Japanese occupation of the Dutch East Indies

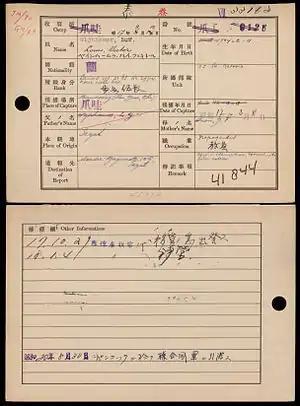
Japanese identity card issued to Louis Victor Wijnhamer, Jr., a local Indo-European man, during the occupation.

The Japanese divided Indonesia into three separate regions; Sumatra (along with Malaya) was placed under the 25th Army, Java and Madura were under the 16th Army, while Borneo and eastern Indonesia were controlled by the 2nd South Fleet of the Imperial Japanese Navy (IJN) based in Makassar. The 16th Army was headquartered in Jakarta and the 25th Army was based in Singapore until April 1943, when its command was narrowed to just Sumatra and the headquarters moved to Bukittinggi.